Charles G. Ridgely

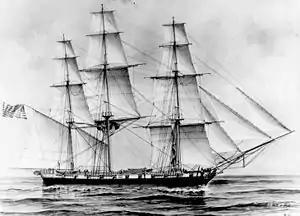
The sloop-of-war USS "Erie"

He was appointed an acting lieutenant in May 1804 before being commissioned as a lieutenant on February 2, 1807. He was promoted to master commandant on July 24, 1813 and then commanded the USS "Jefferson" on Lake Ontario in 1814. Ridgely was promoted to captain on February 28, 1815. From 1815 to 1817, he was given command of the USS "Erie" and the USS "Independence" in the Mediterranean Squadron.